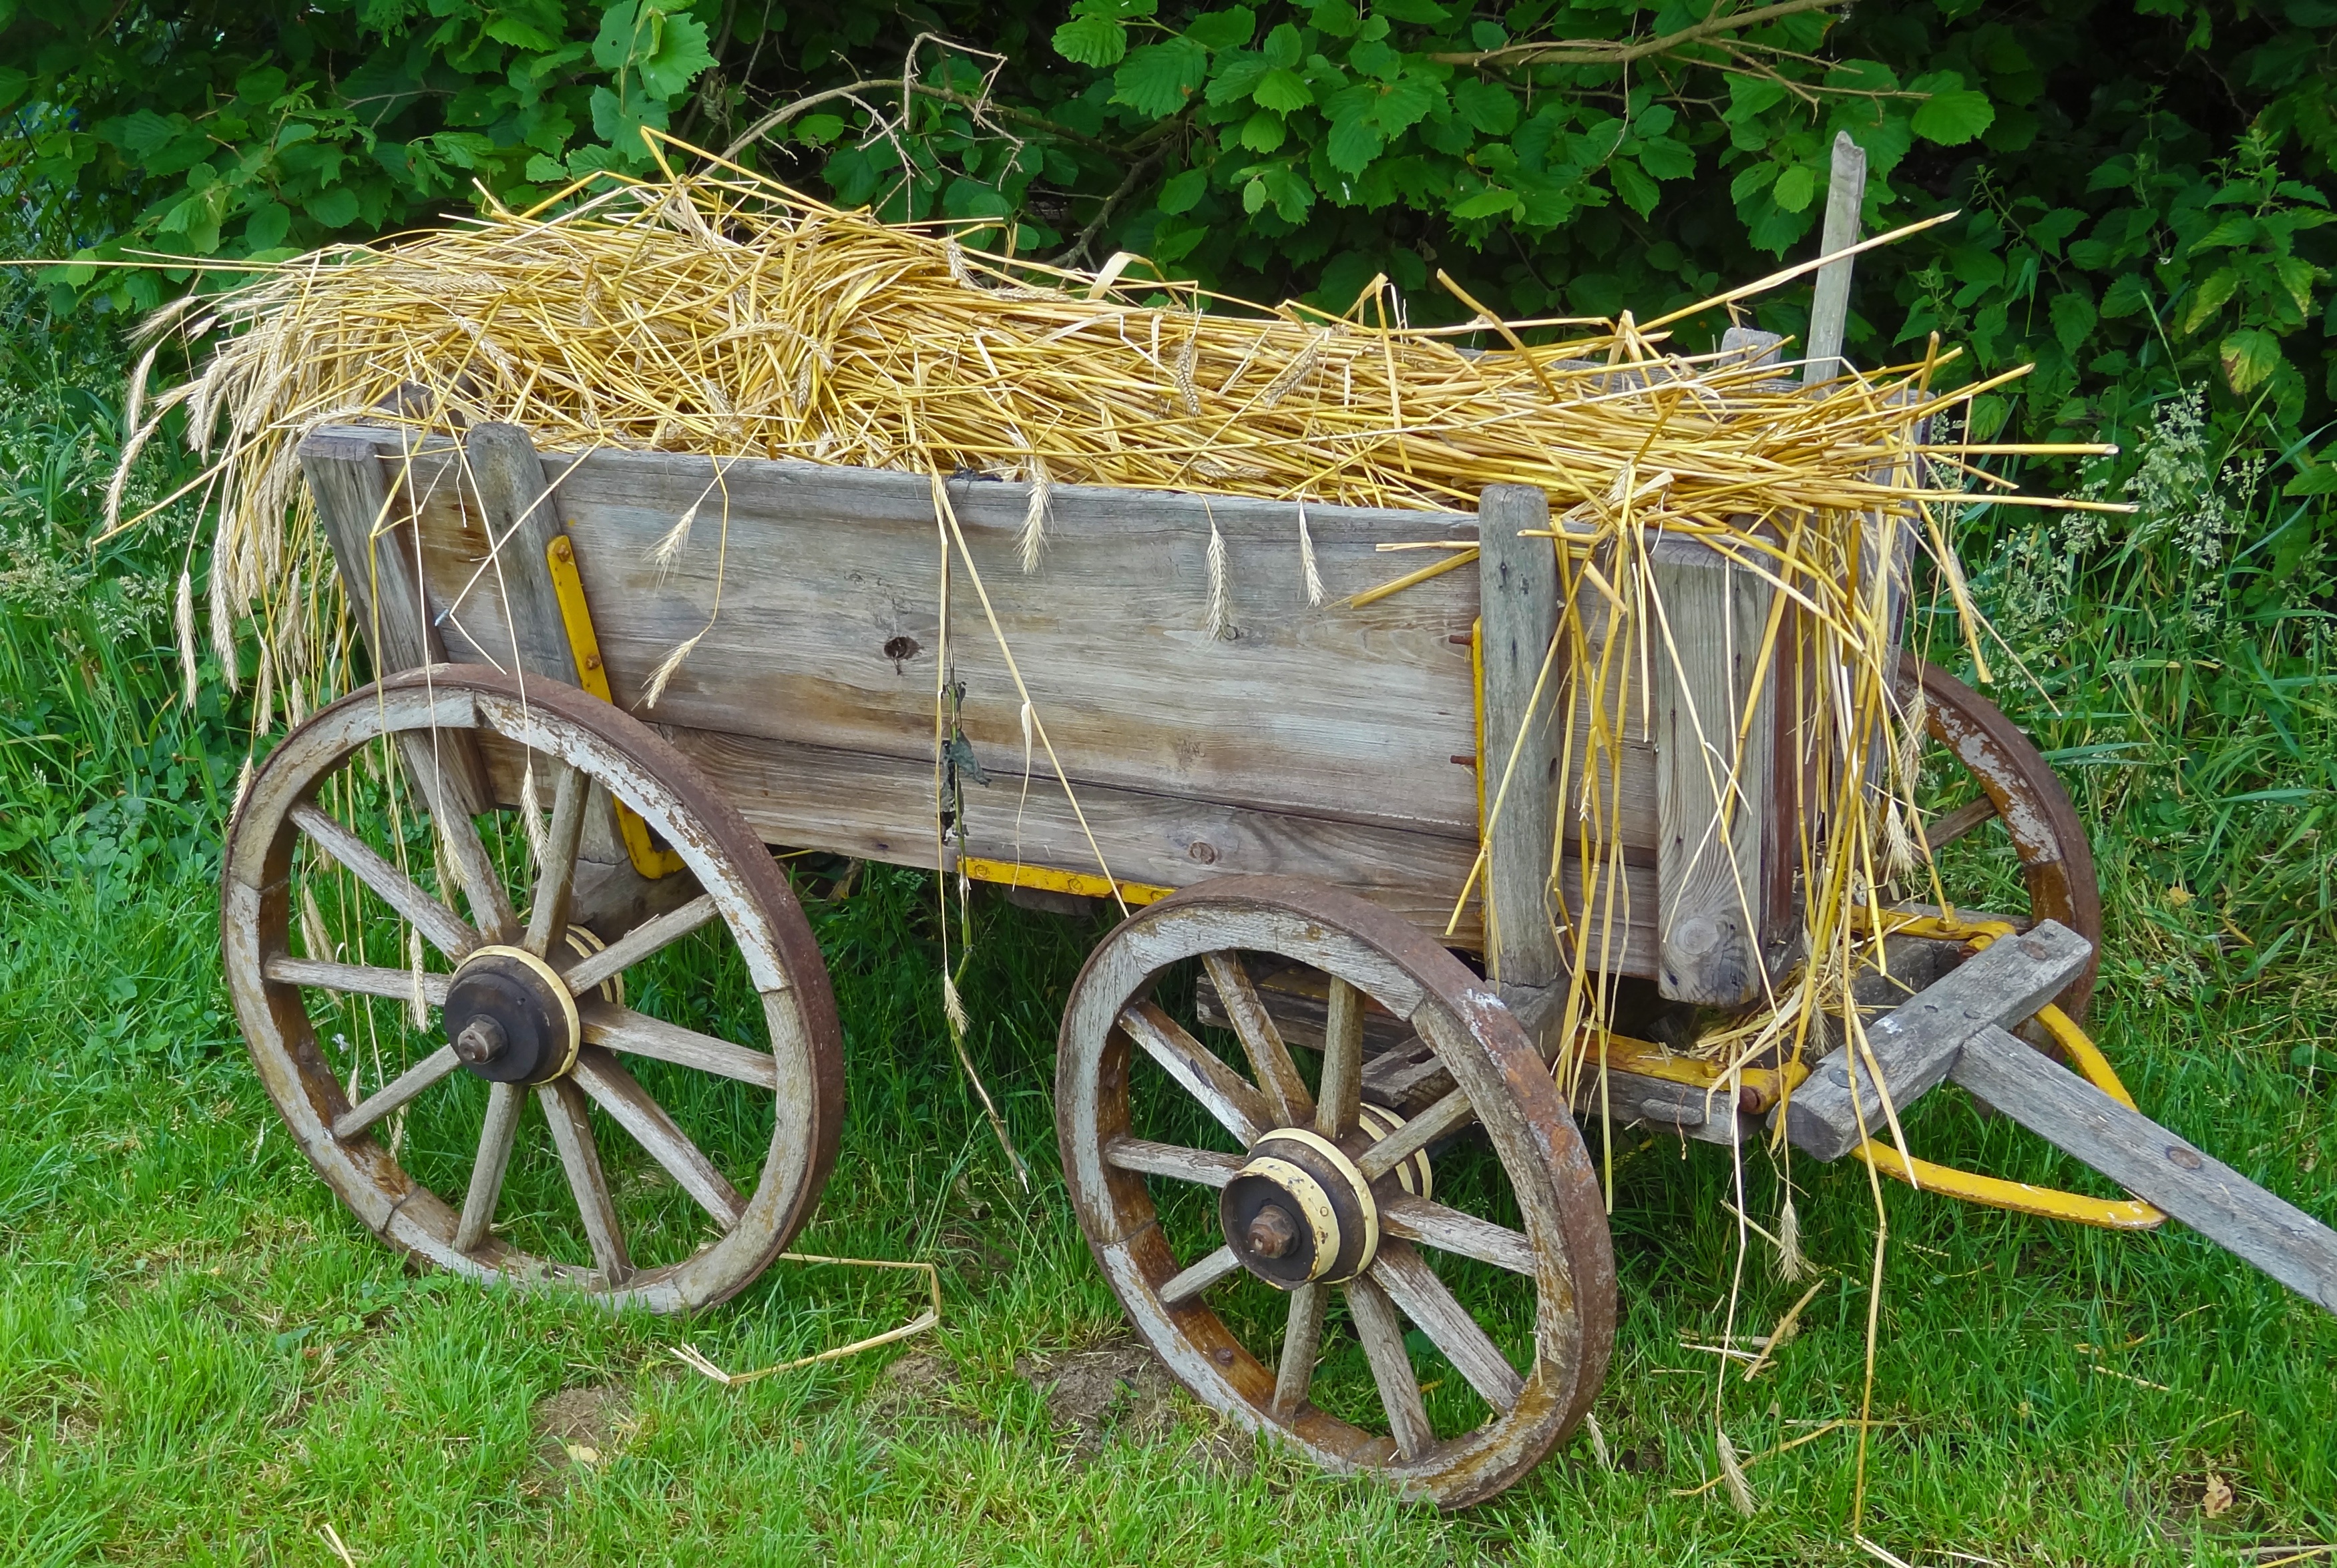
barley, cart, food, harvest, vehicle, agriculture, thanksgiving, straw, mowing, carriage, cereals, routes, hay wagon, towbar, land vehicle, horse and buggy, straw carts, straw car